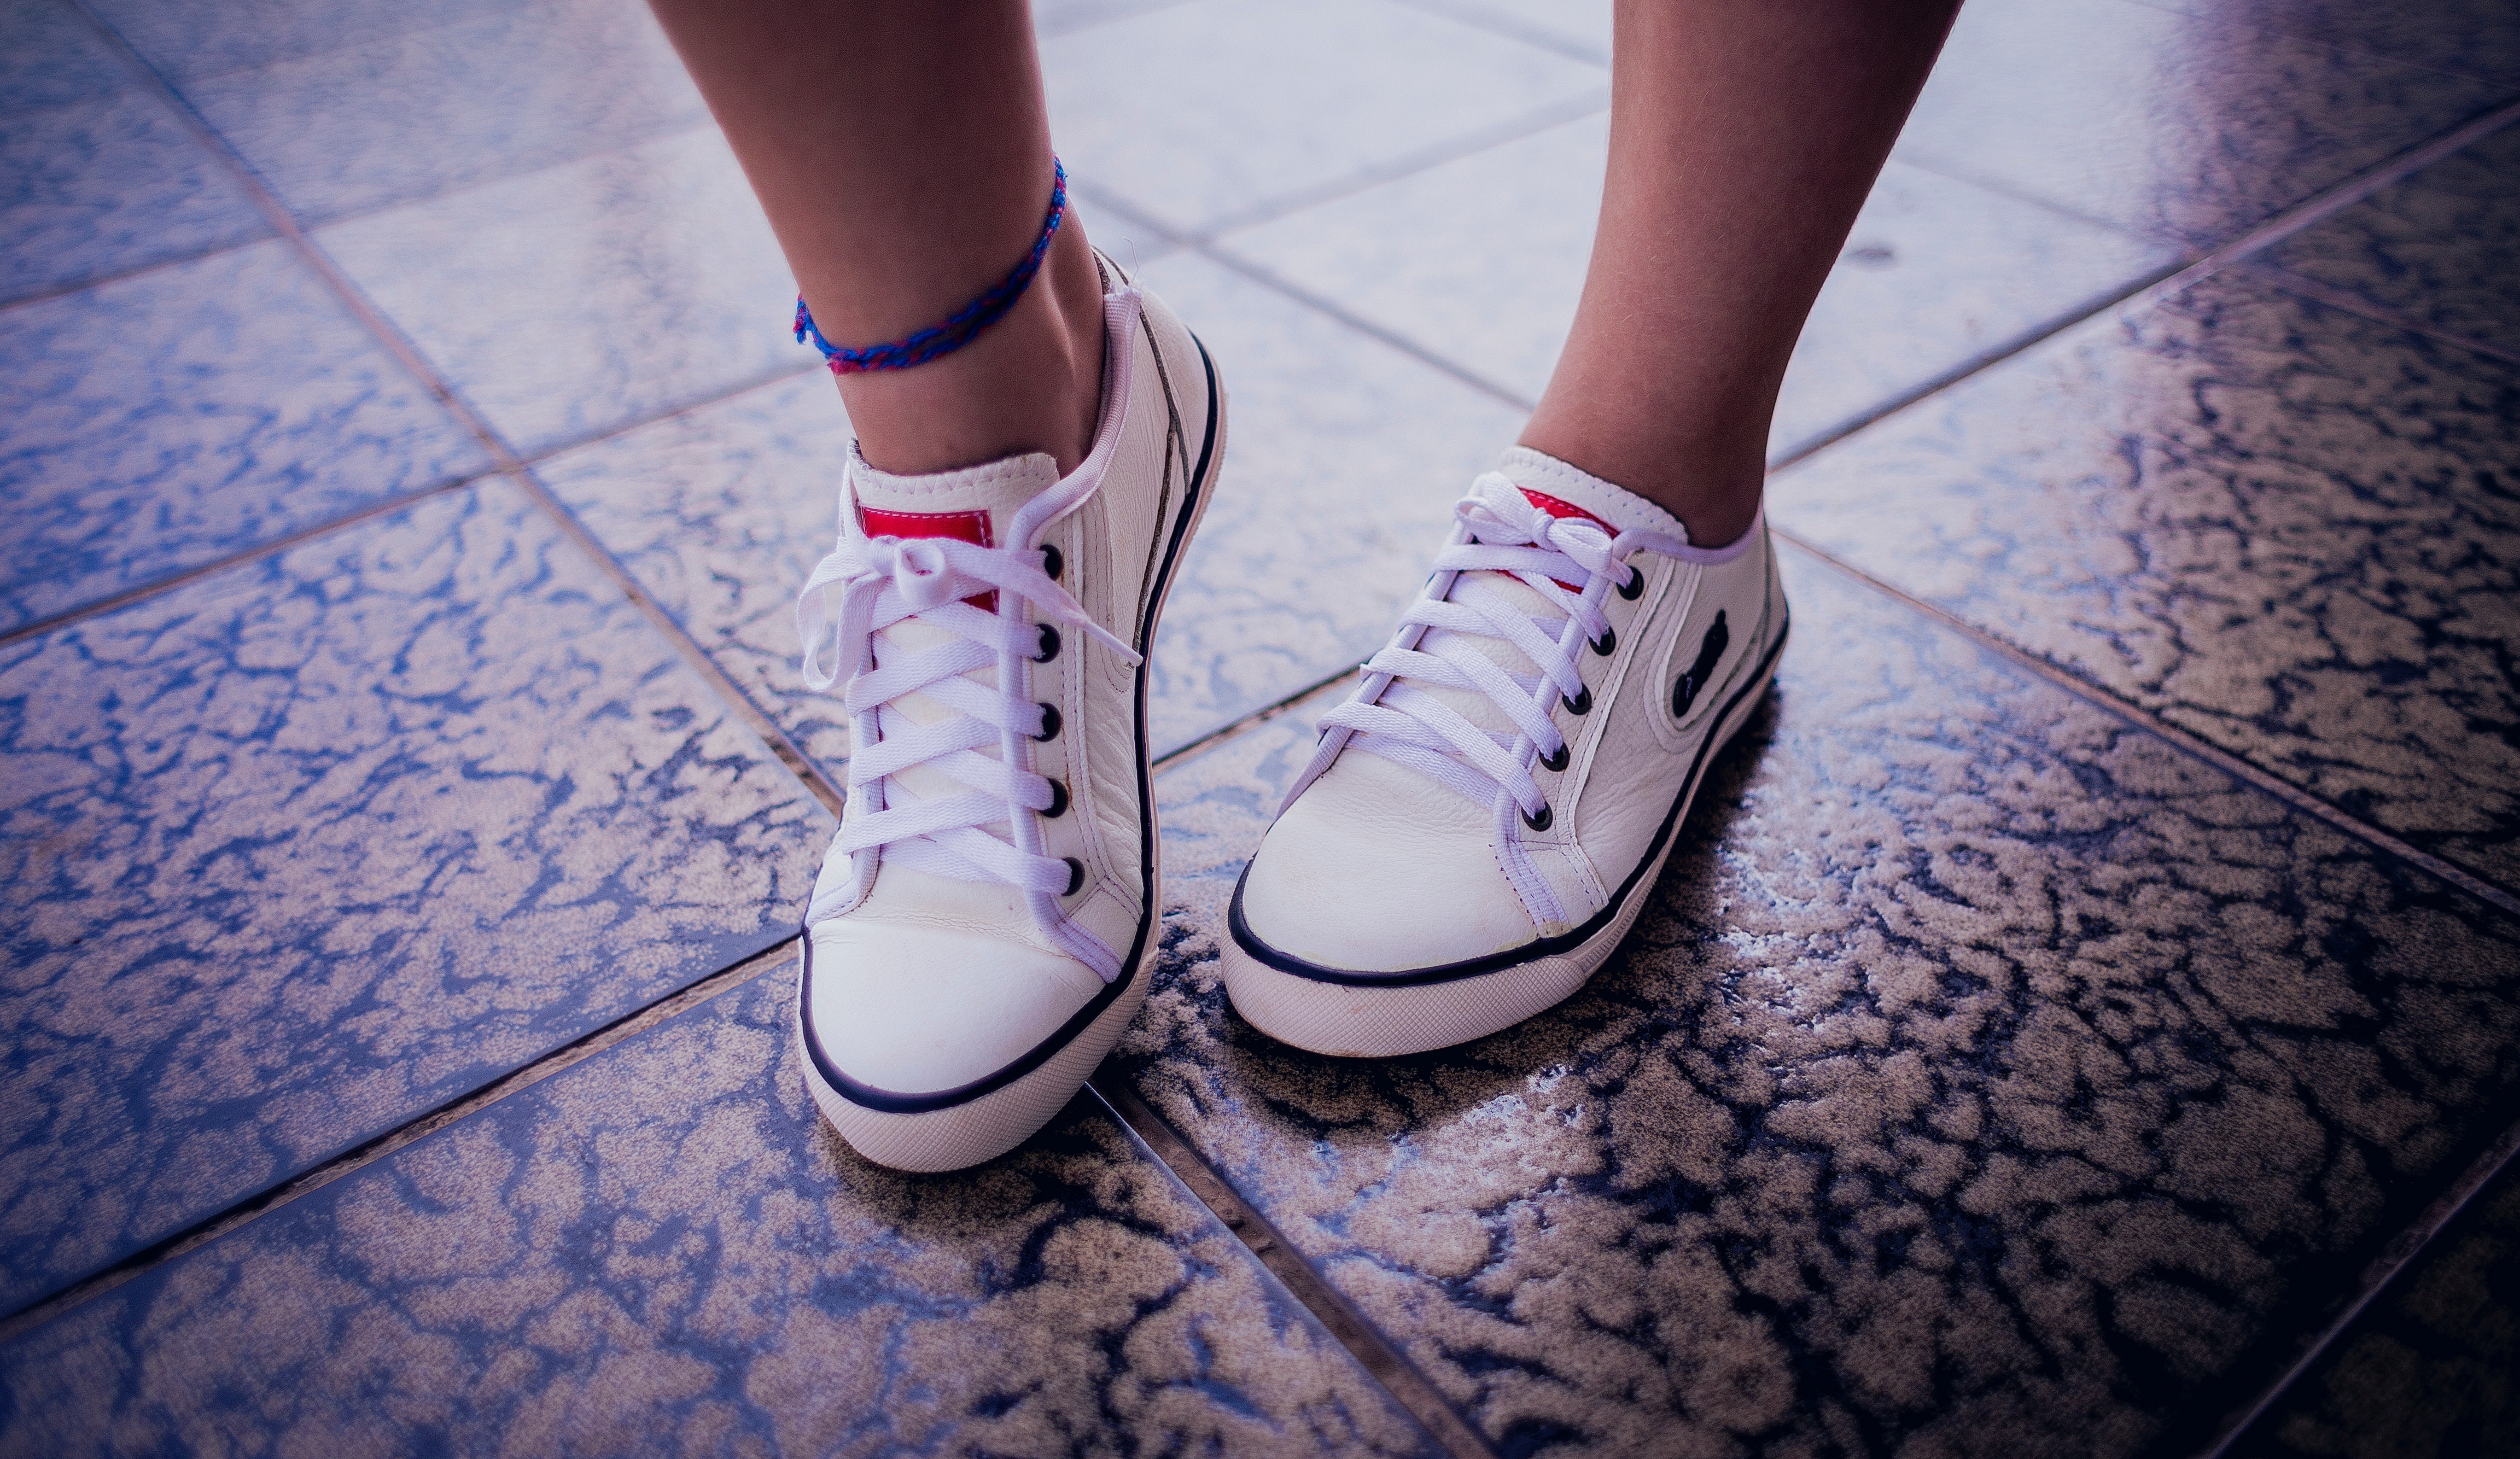
footwear, white, shoe, photograph, pink, human leg, purple, leg, ankle, joint, fashion, floor, cool, Plimsoll shoe, flooring, sneakers, photography, dress, athletic shoe, foot